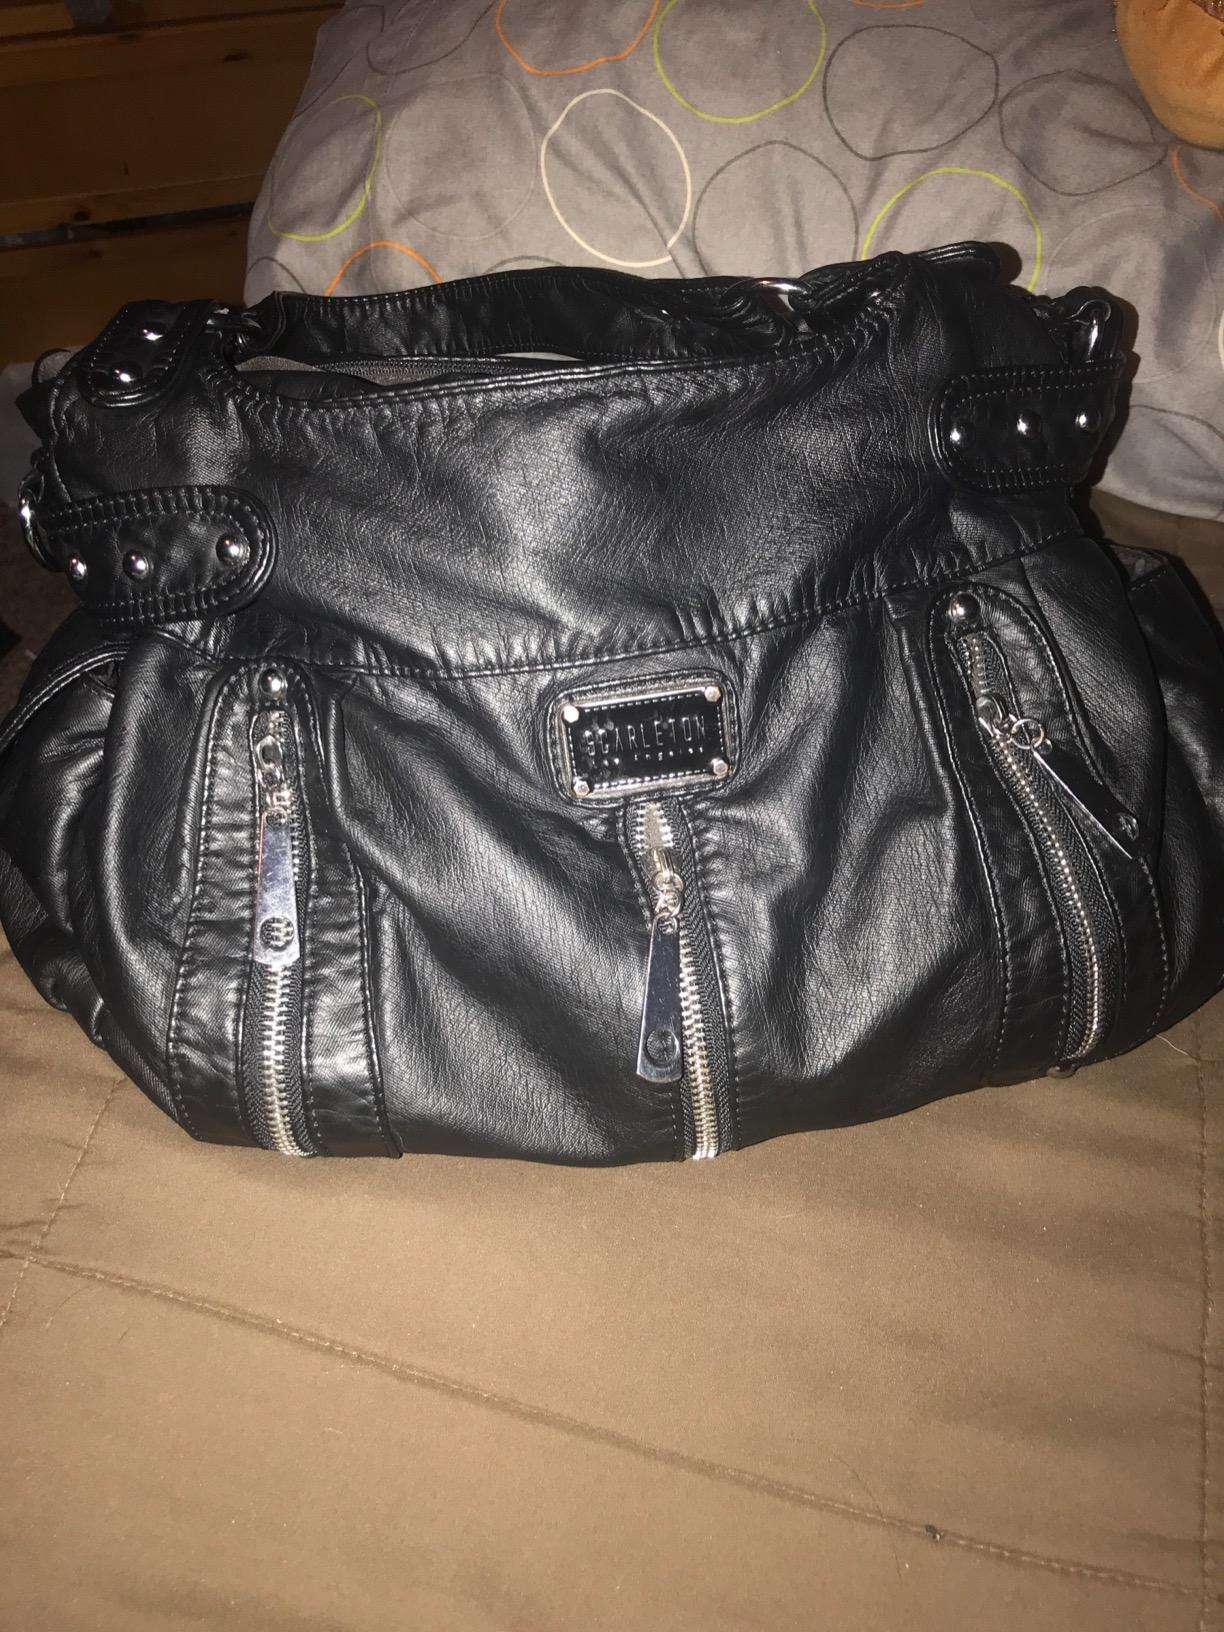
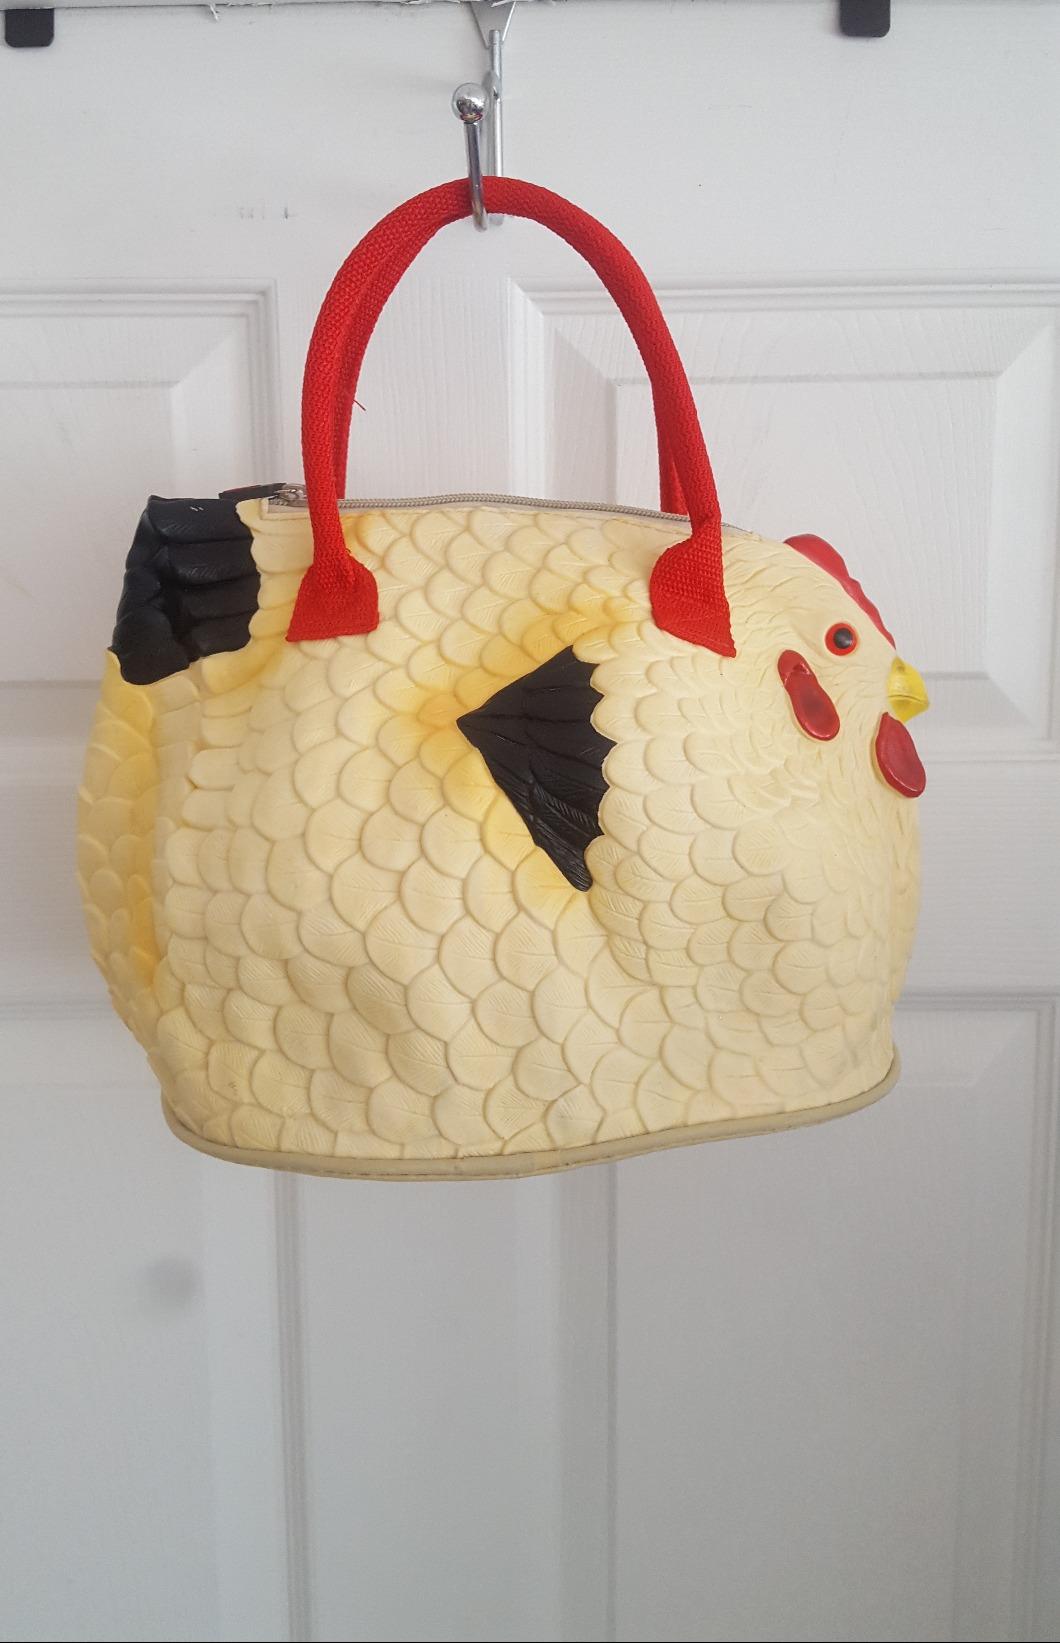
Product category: accessories_handbag
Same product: no